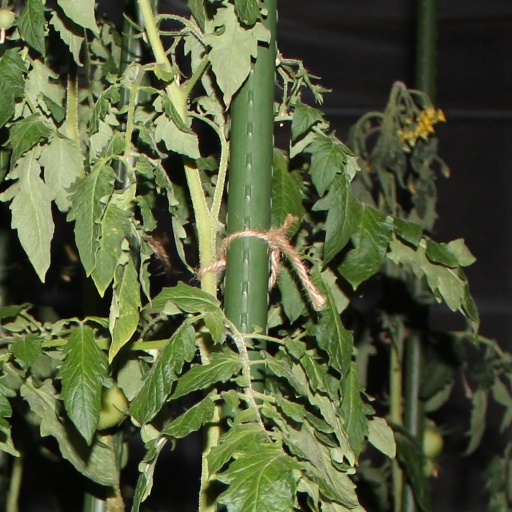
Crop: tomato